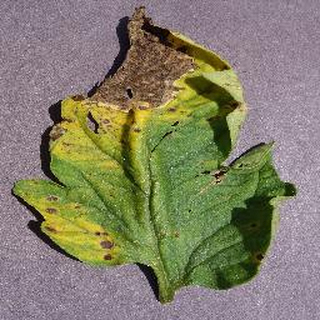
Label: tomato_septoria_leaf_spot